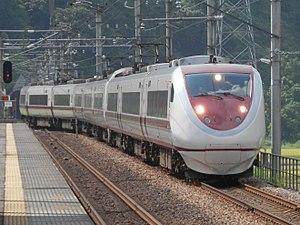
La Hokuetsu Express Co., Ltd. est une compagnie de transport de passagers qui exploite une ligne ferroviaire dans la préfecture de Niigata au Japon. Son siège social se trouve dans la ville de Minamiuonuma.